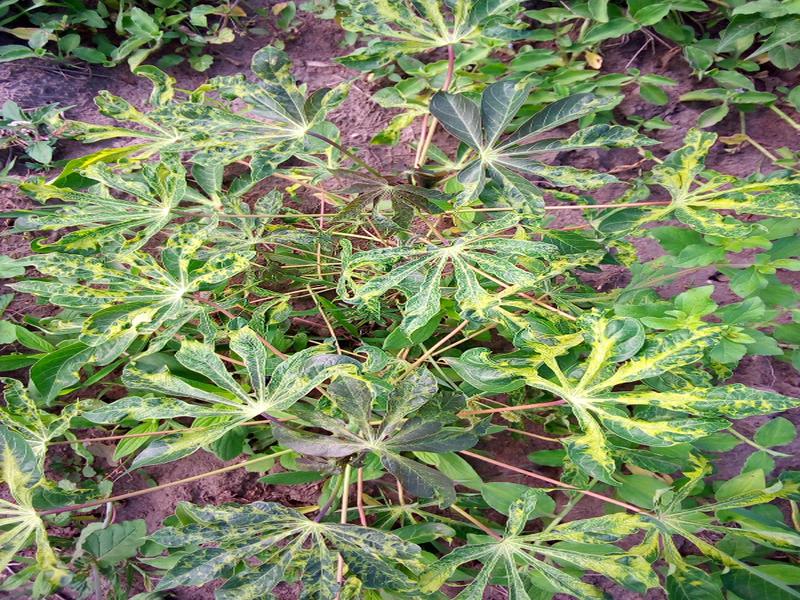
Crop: cassava
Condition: mosaic_disease